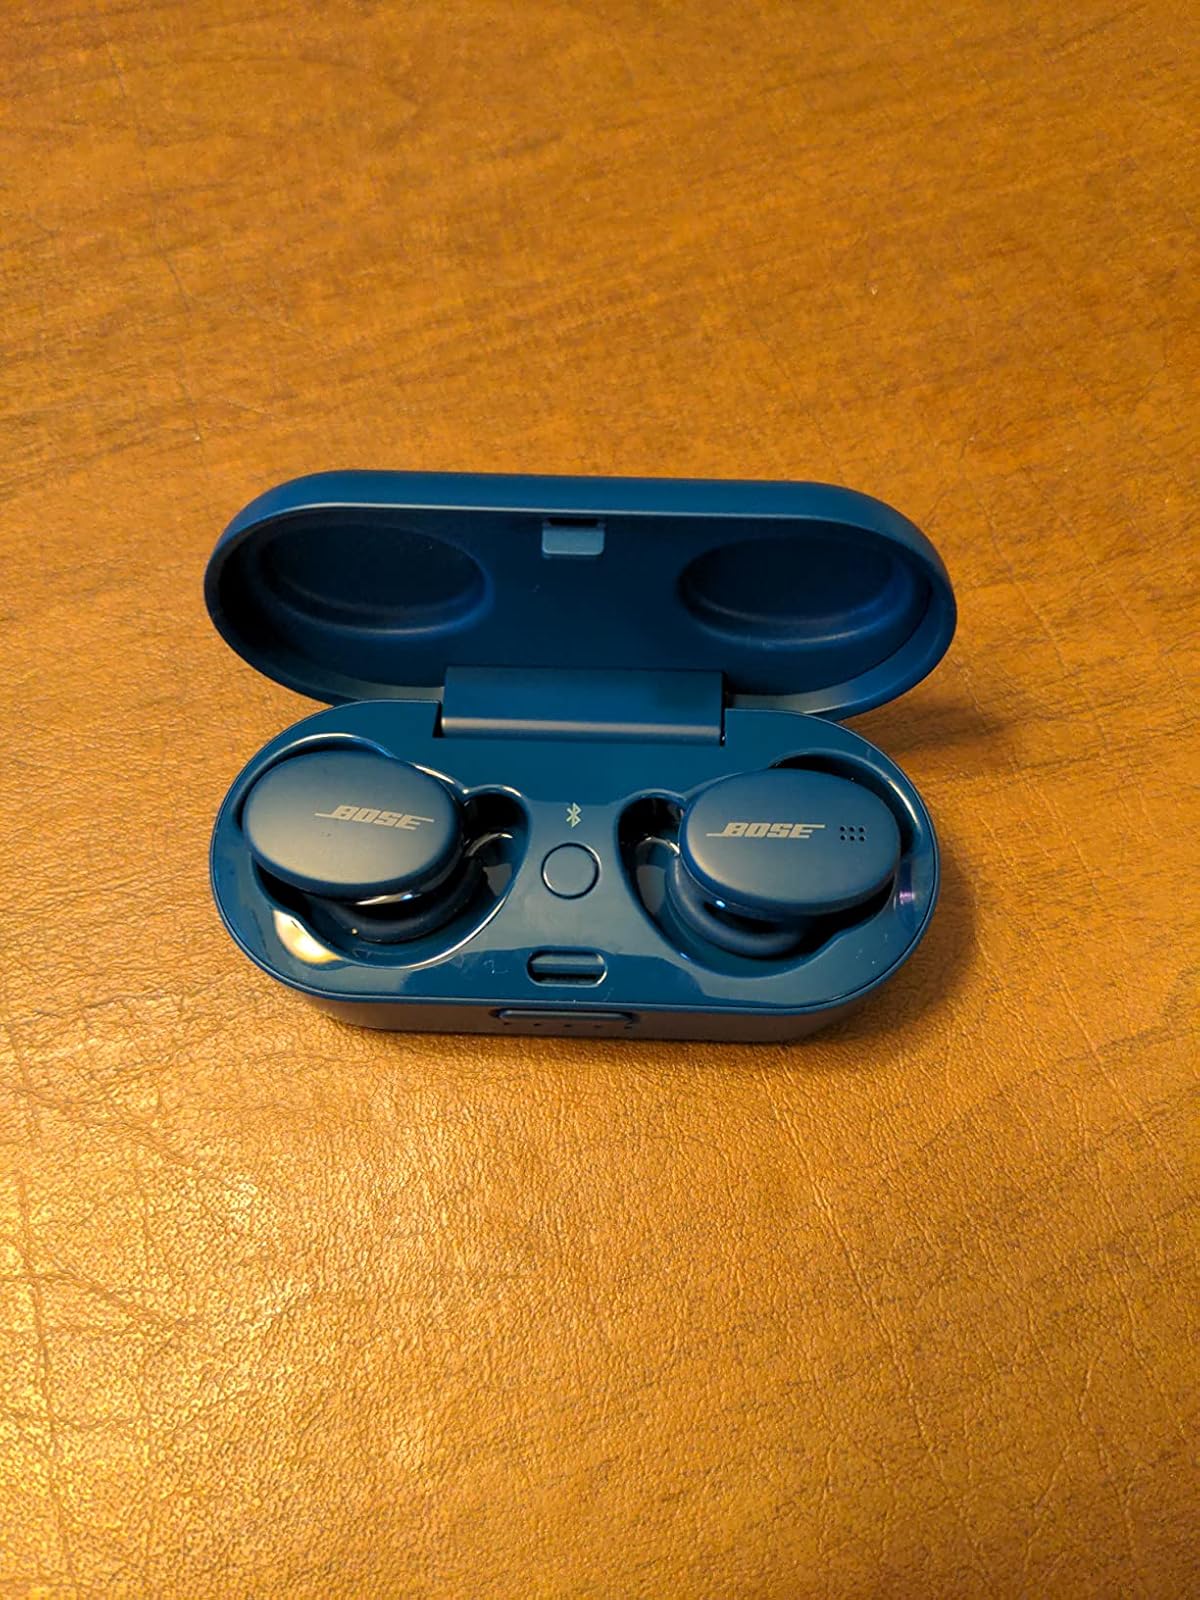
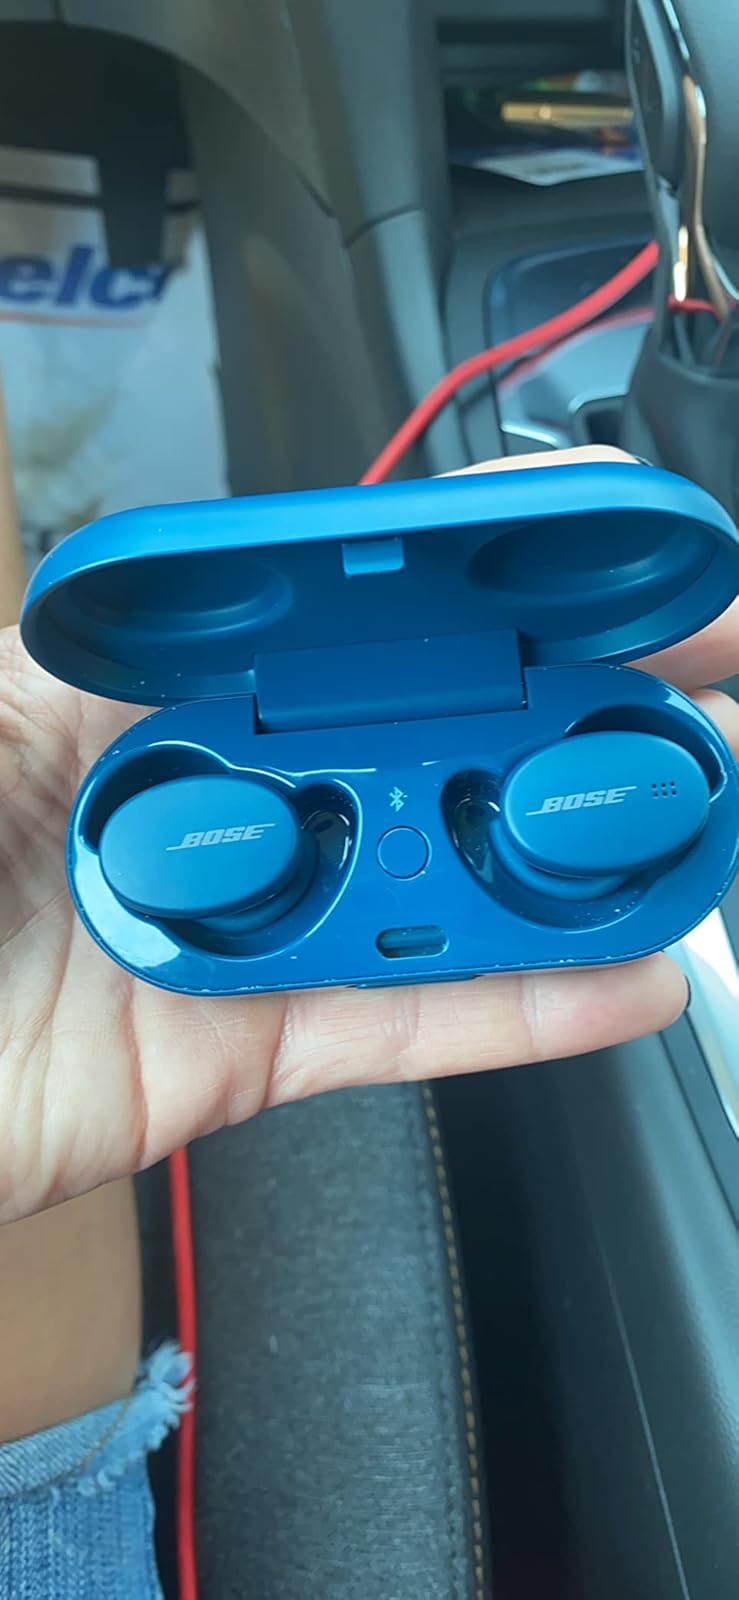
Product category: earbuds
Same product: yes